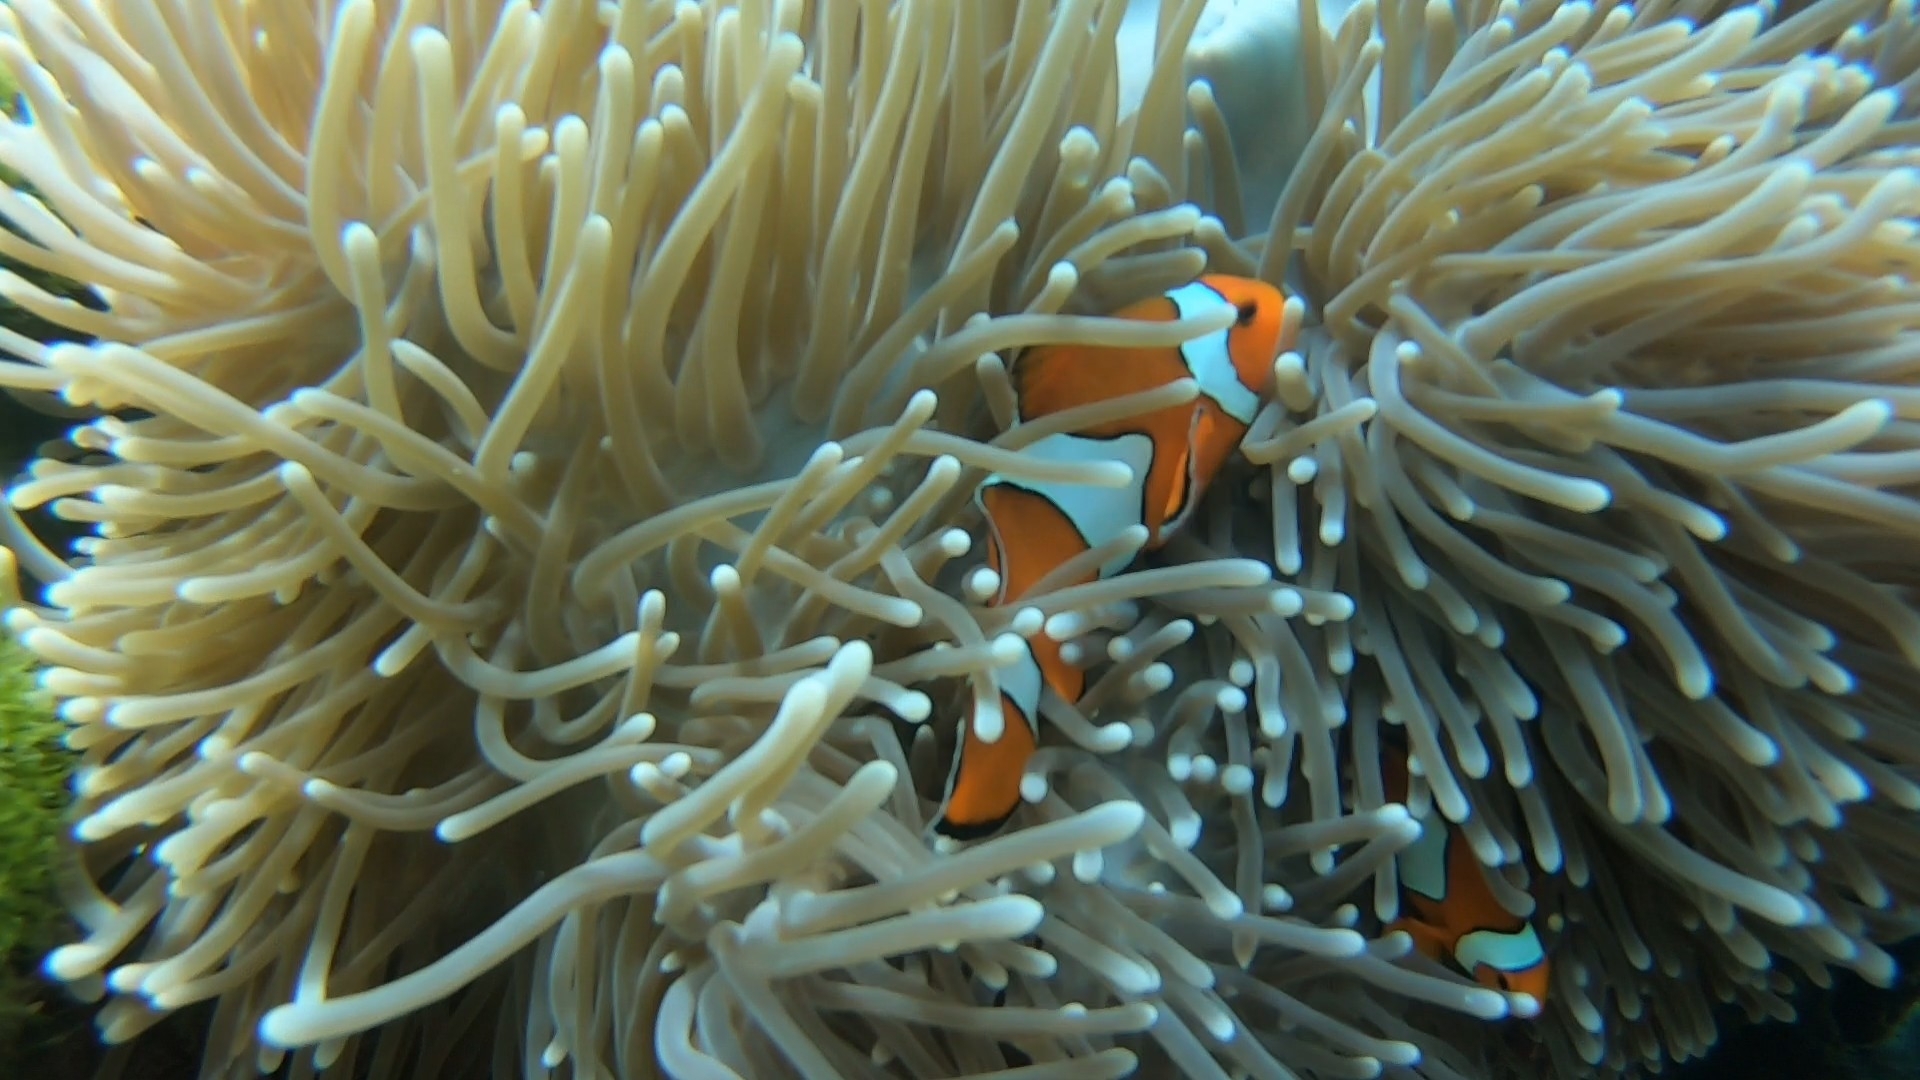
Amphiprion ocellaris (Ocellaris Anemonefish)